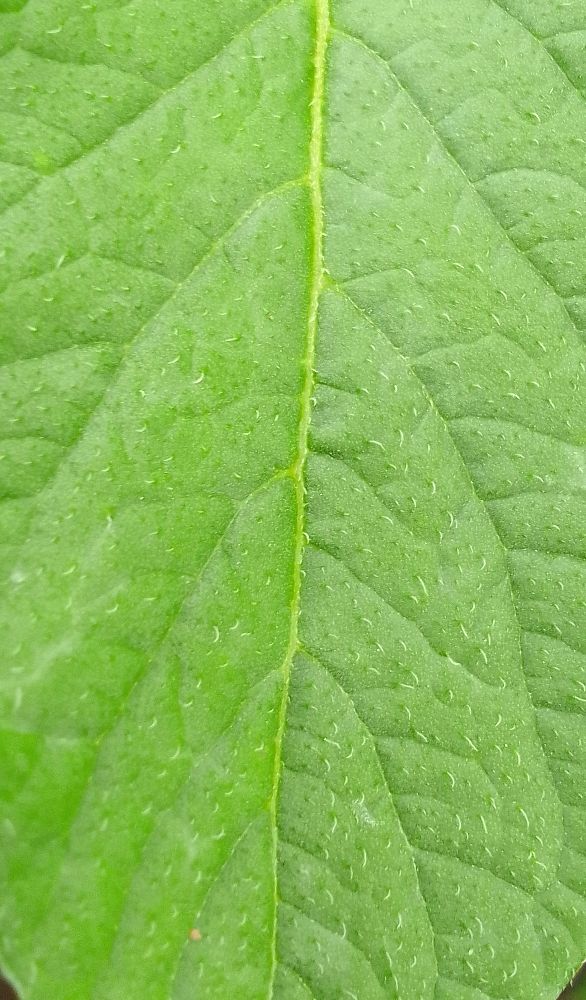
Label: Healthy